Sommauthe

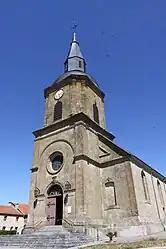
The church in Sommauthe

Sommauthe is a commune in the Ardennes department in northern France.